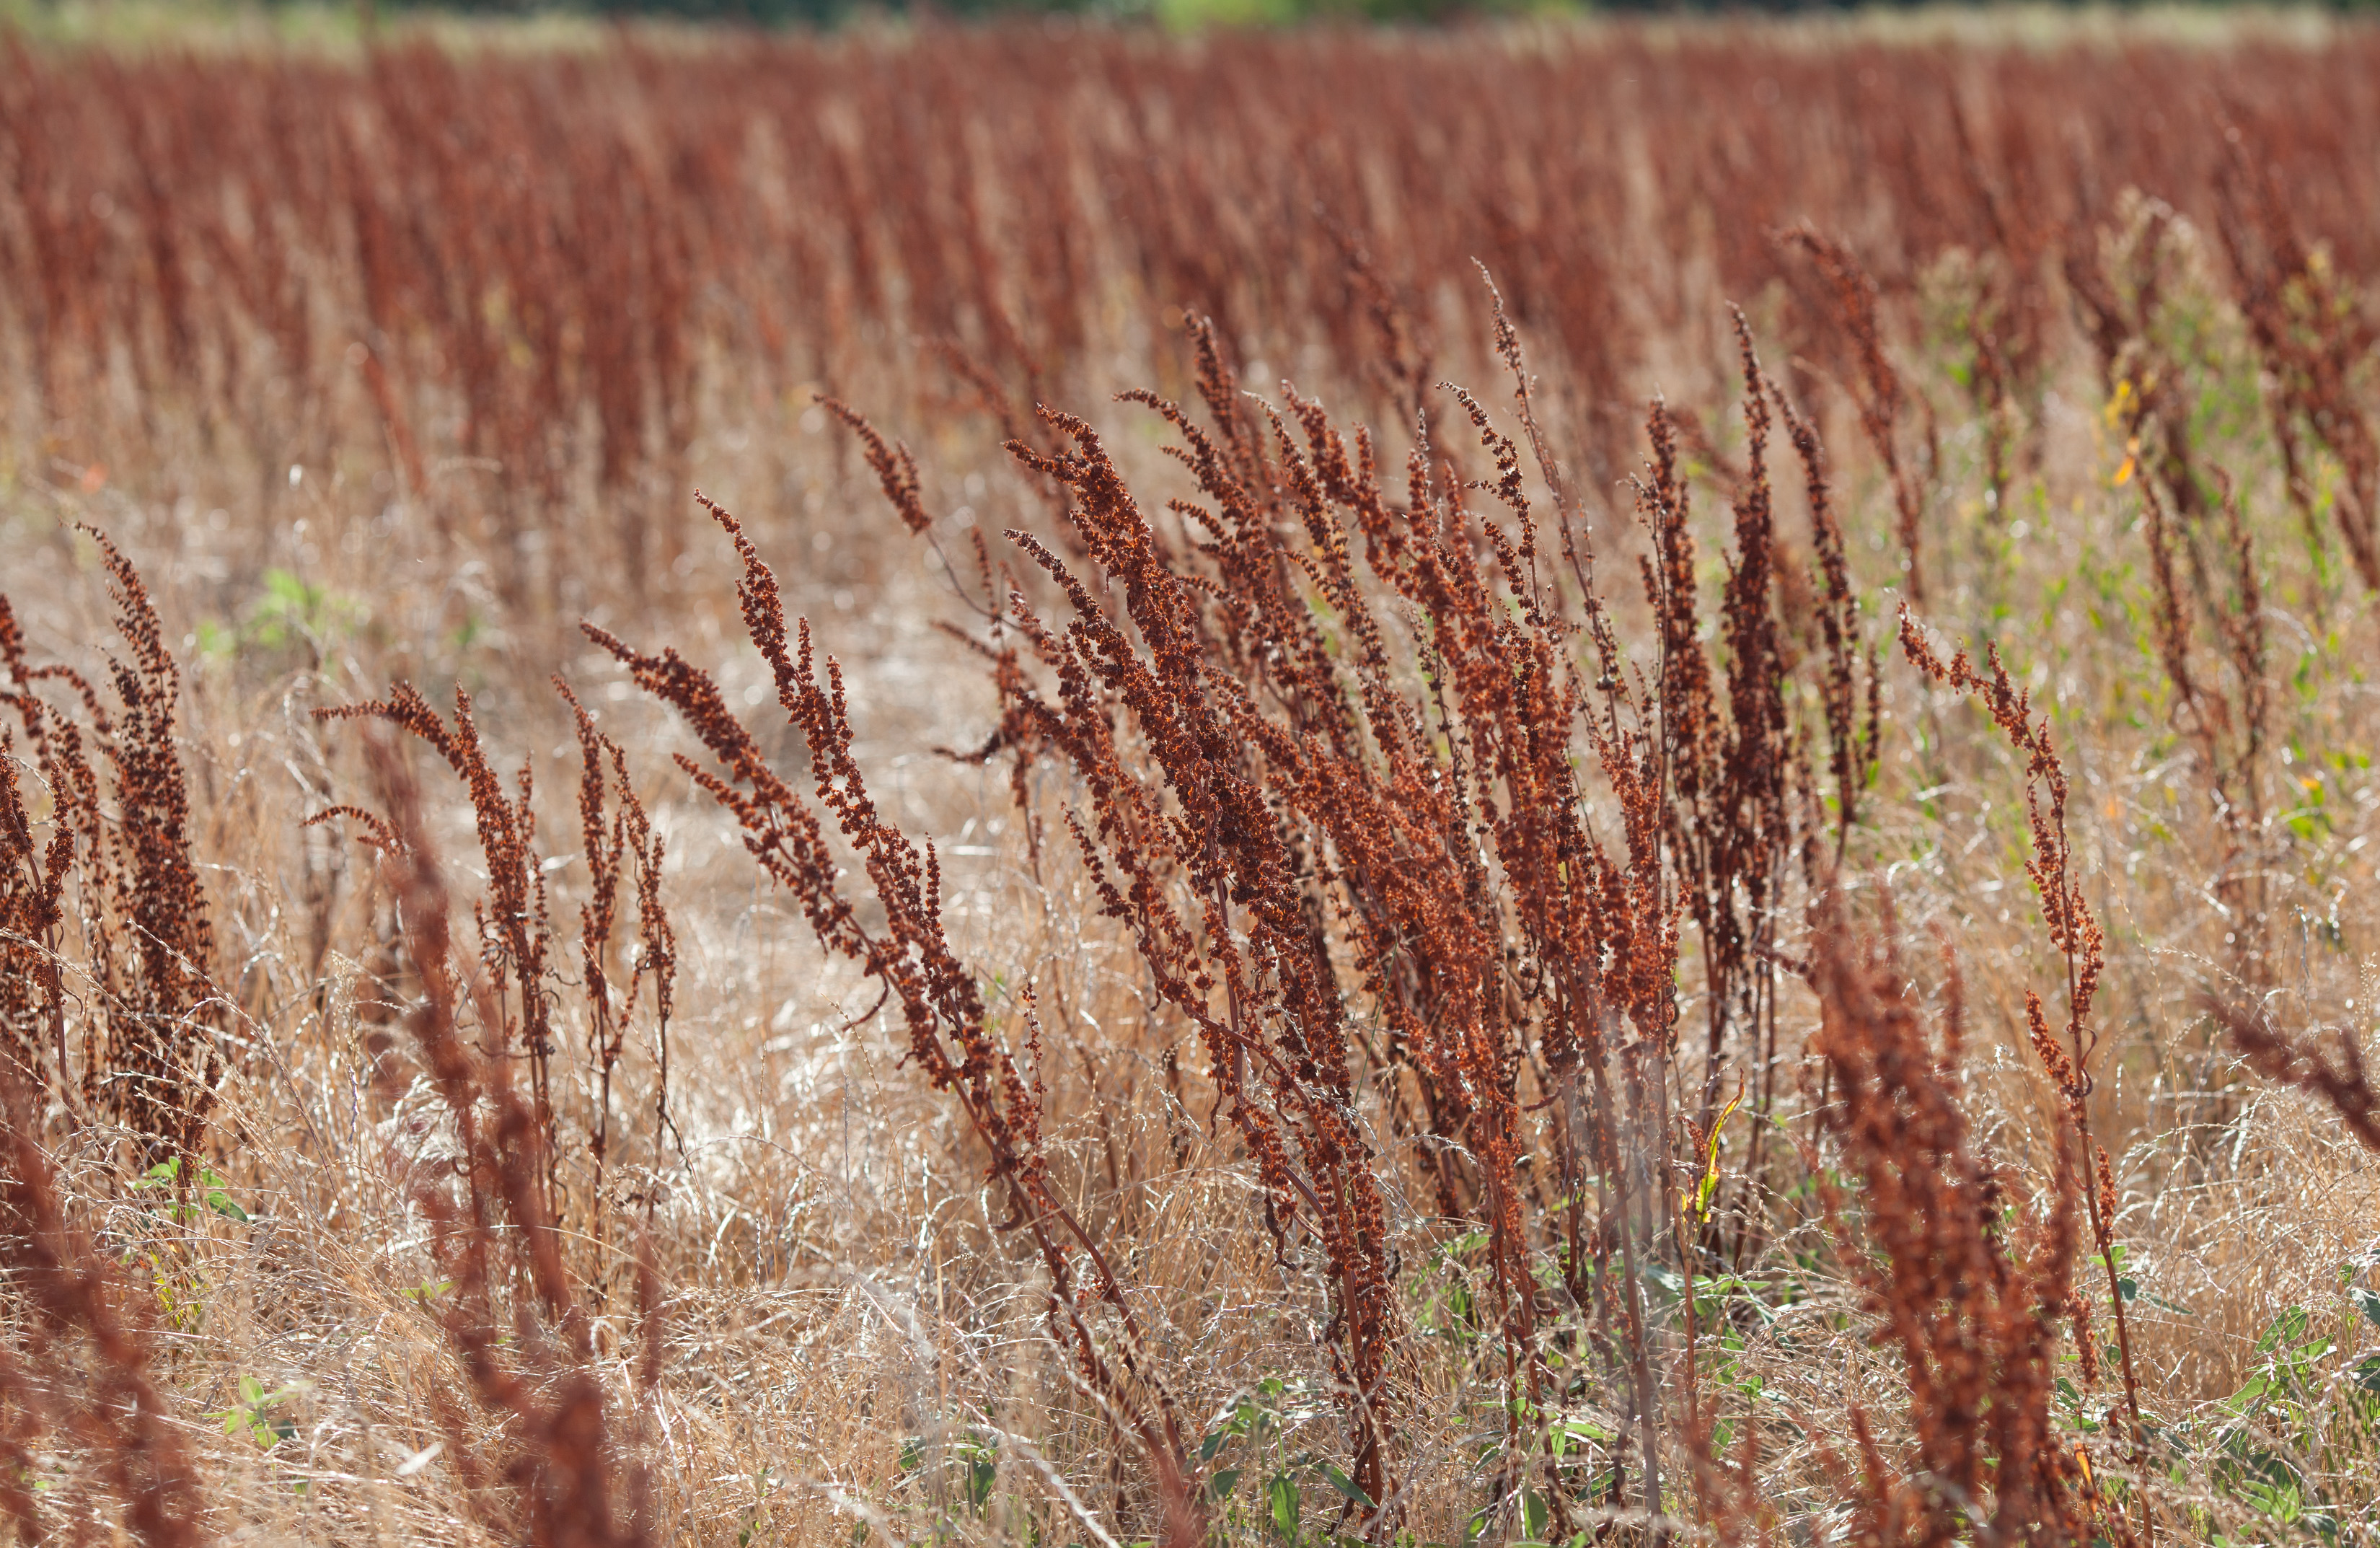
tree, nature, forest, grass, marsh, plant, wood, field, prairie, leaf, flower, crop, autumn, soil, agriculture, flora, california, season, wetland, woodland, habitat, ecosystem, nativeplant, reddock, westerndock, giantdock, rural area, flowering plant, natural environment, grass family, woody plant, land plant, phragmites